Anna Graceman

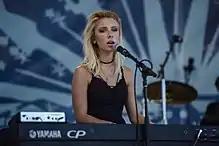
Anna Graceman performing at the Pilgrimage Festival in September 2016

Anna Graceman is an American singer, songwriter and recording artist whose self-penned songs and music have garnered national recognition. She has been featured on "The Ellen DeGeneres Show", America's Got Talent, and CBS News.